George Kallis

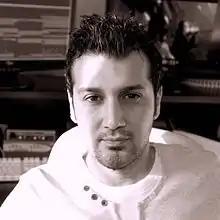

George Kallis is a Cypriot film and TV composer based in Los Angeles.